Karl Dönitz

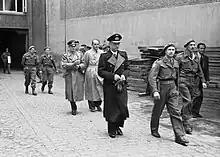
Karl Dönitz (centre, in long, dark coat) followed by Albert Speer (bareheaded) and Alfred Jodl (on Speer's right) during the arrest of the Flensburg Government by British troops

On 1 October 1939, Dönitz became a (rear admiral) and "Commander of the Submarines" ("BdU"). For the first part of the war, despite disagreements with Raeder where best to deploy his men, Dönitz was given considerable operational freedom for his junior rank.